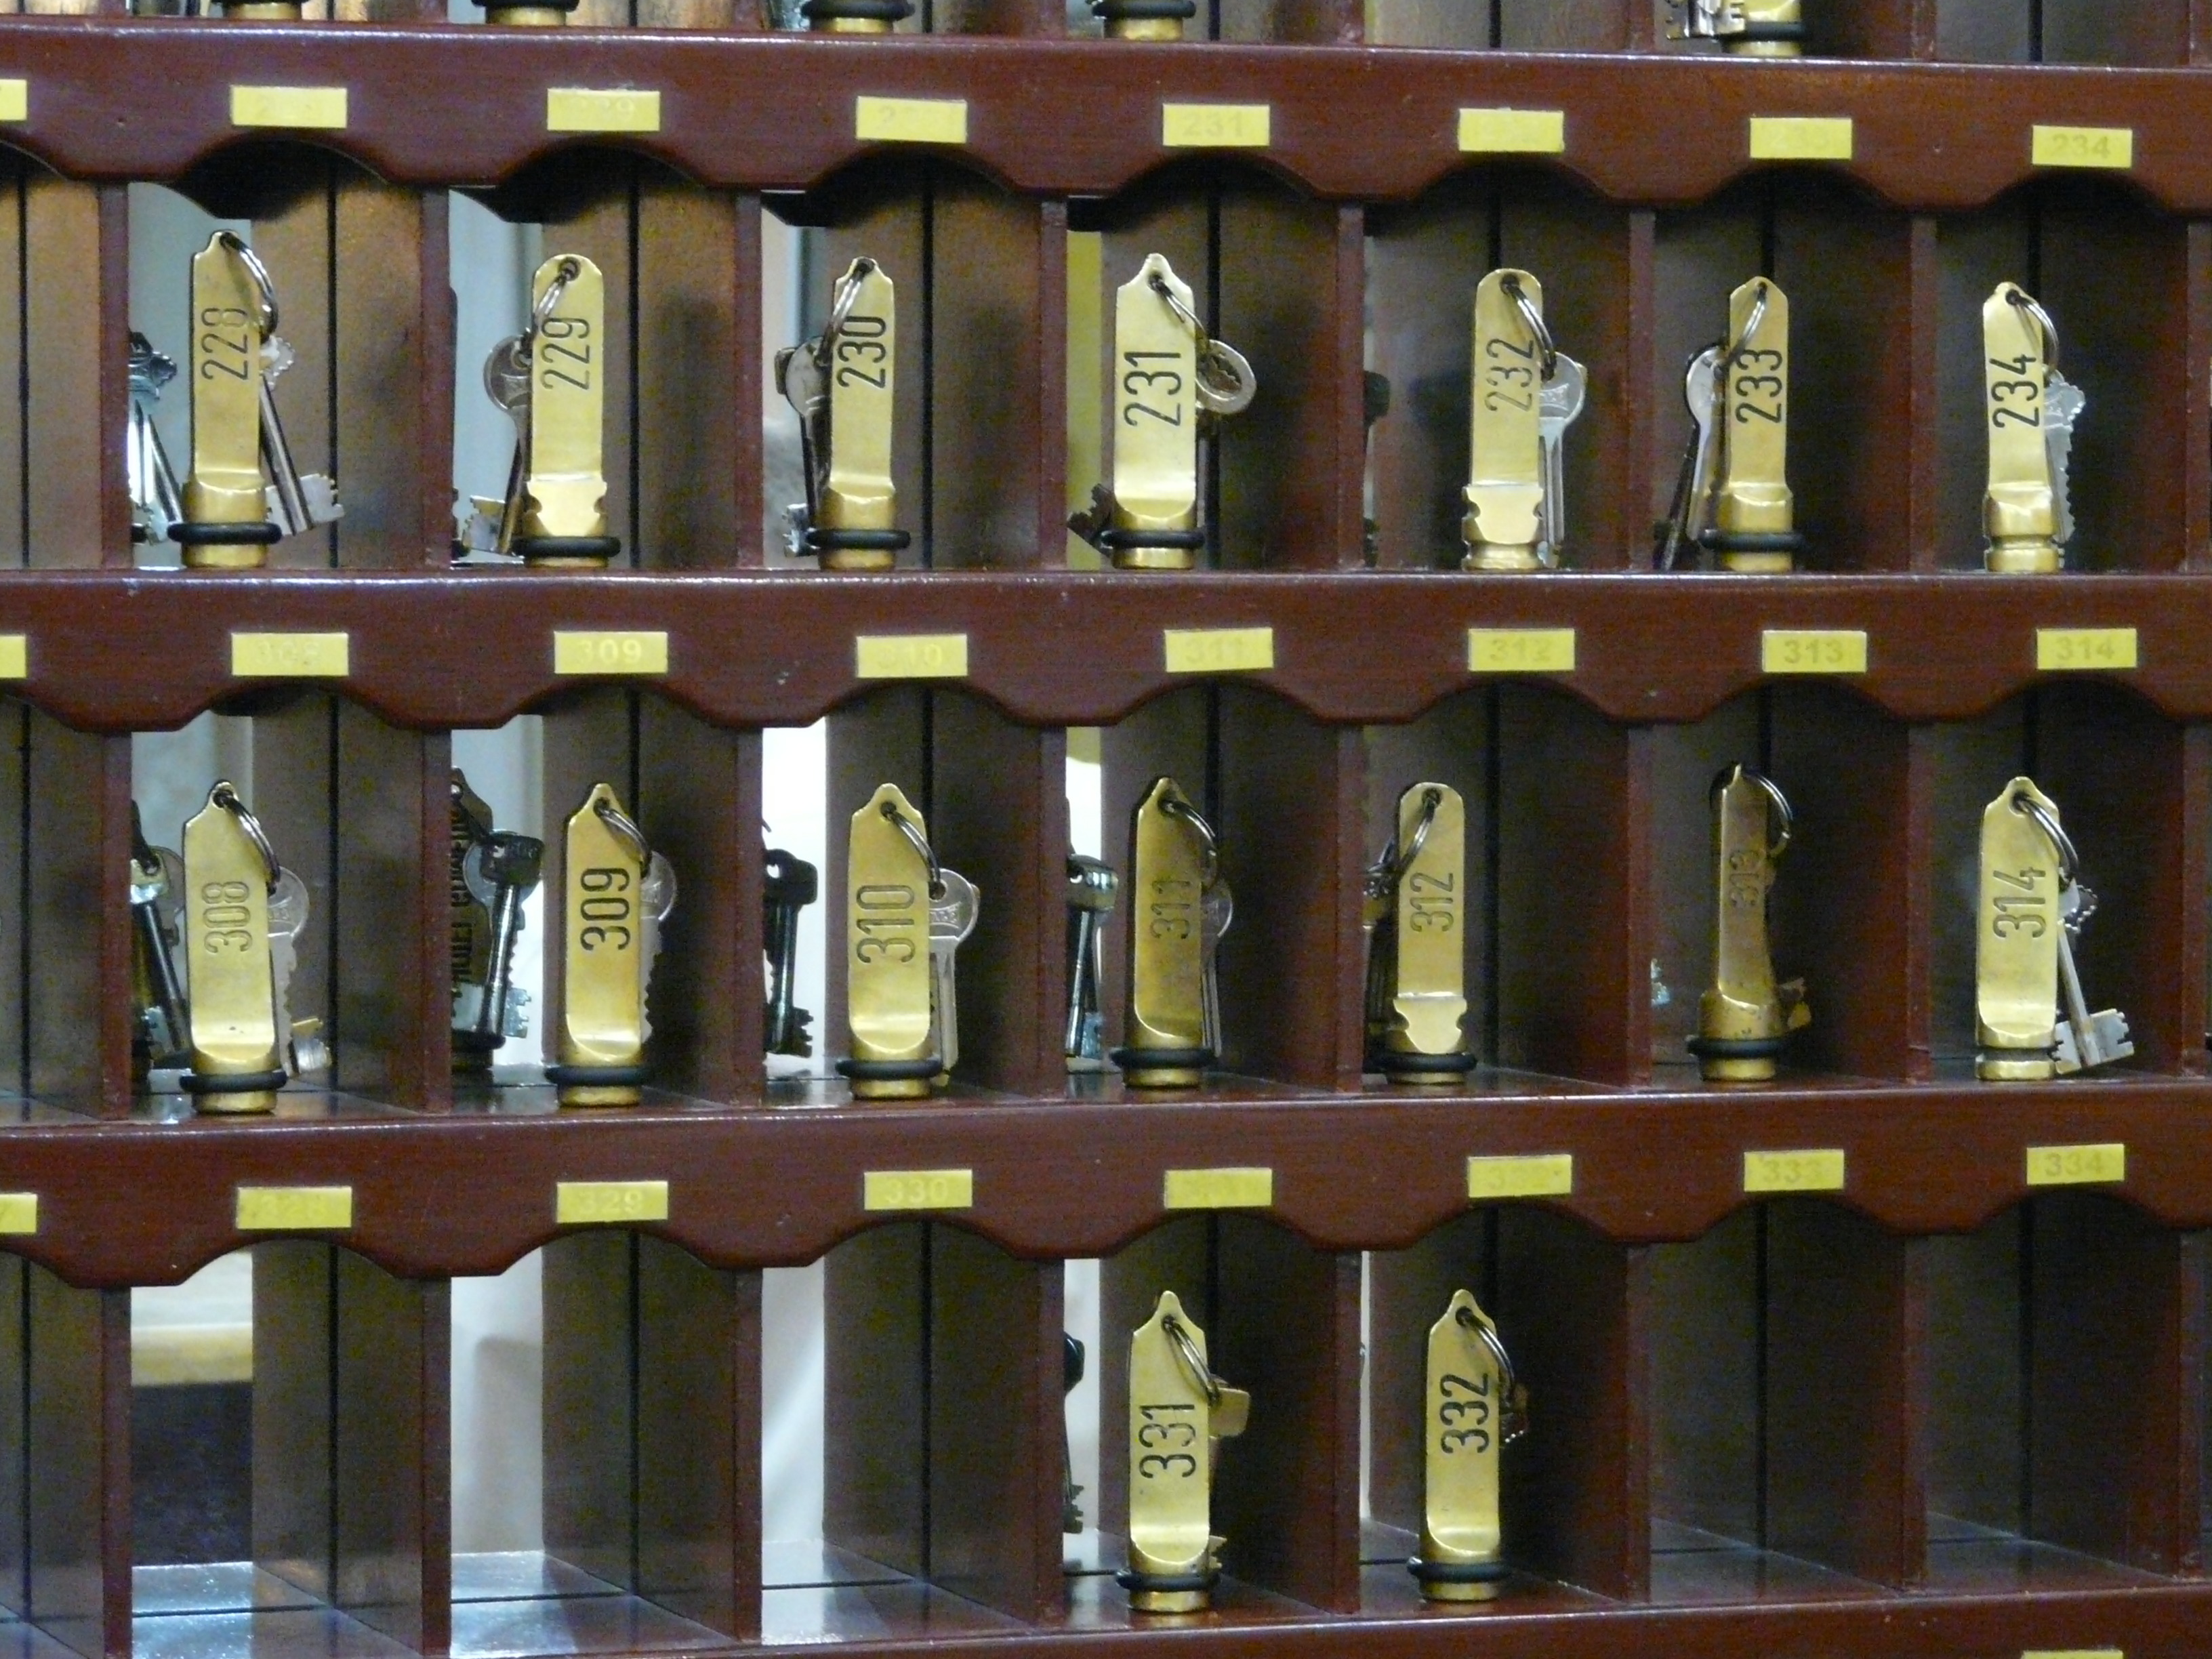
open, wine, key, drink, shelf, furniture, hotel, reception, man made object, liquor store, distilled beverage, key counter, room key